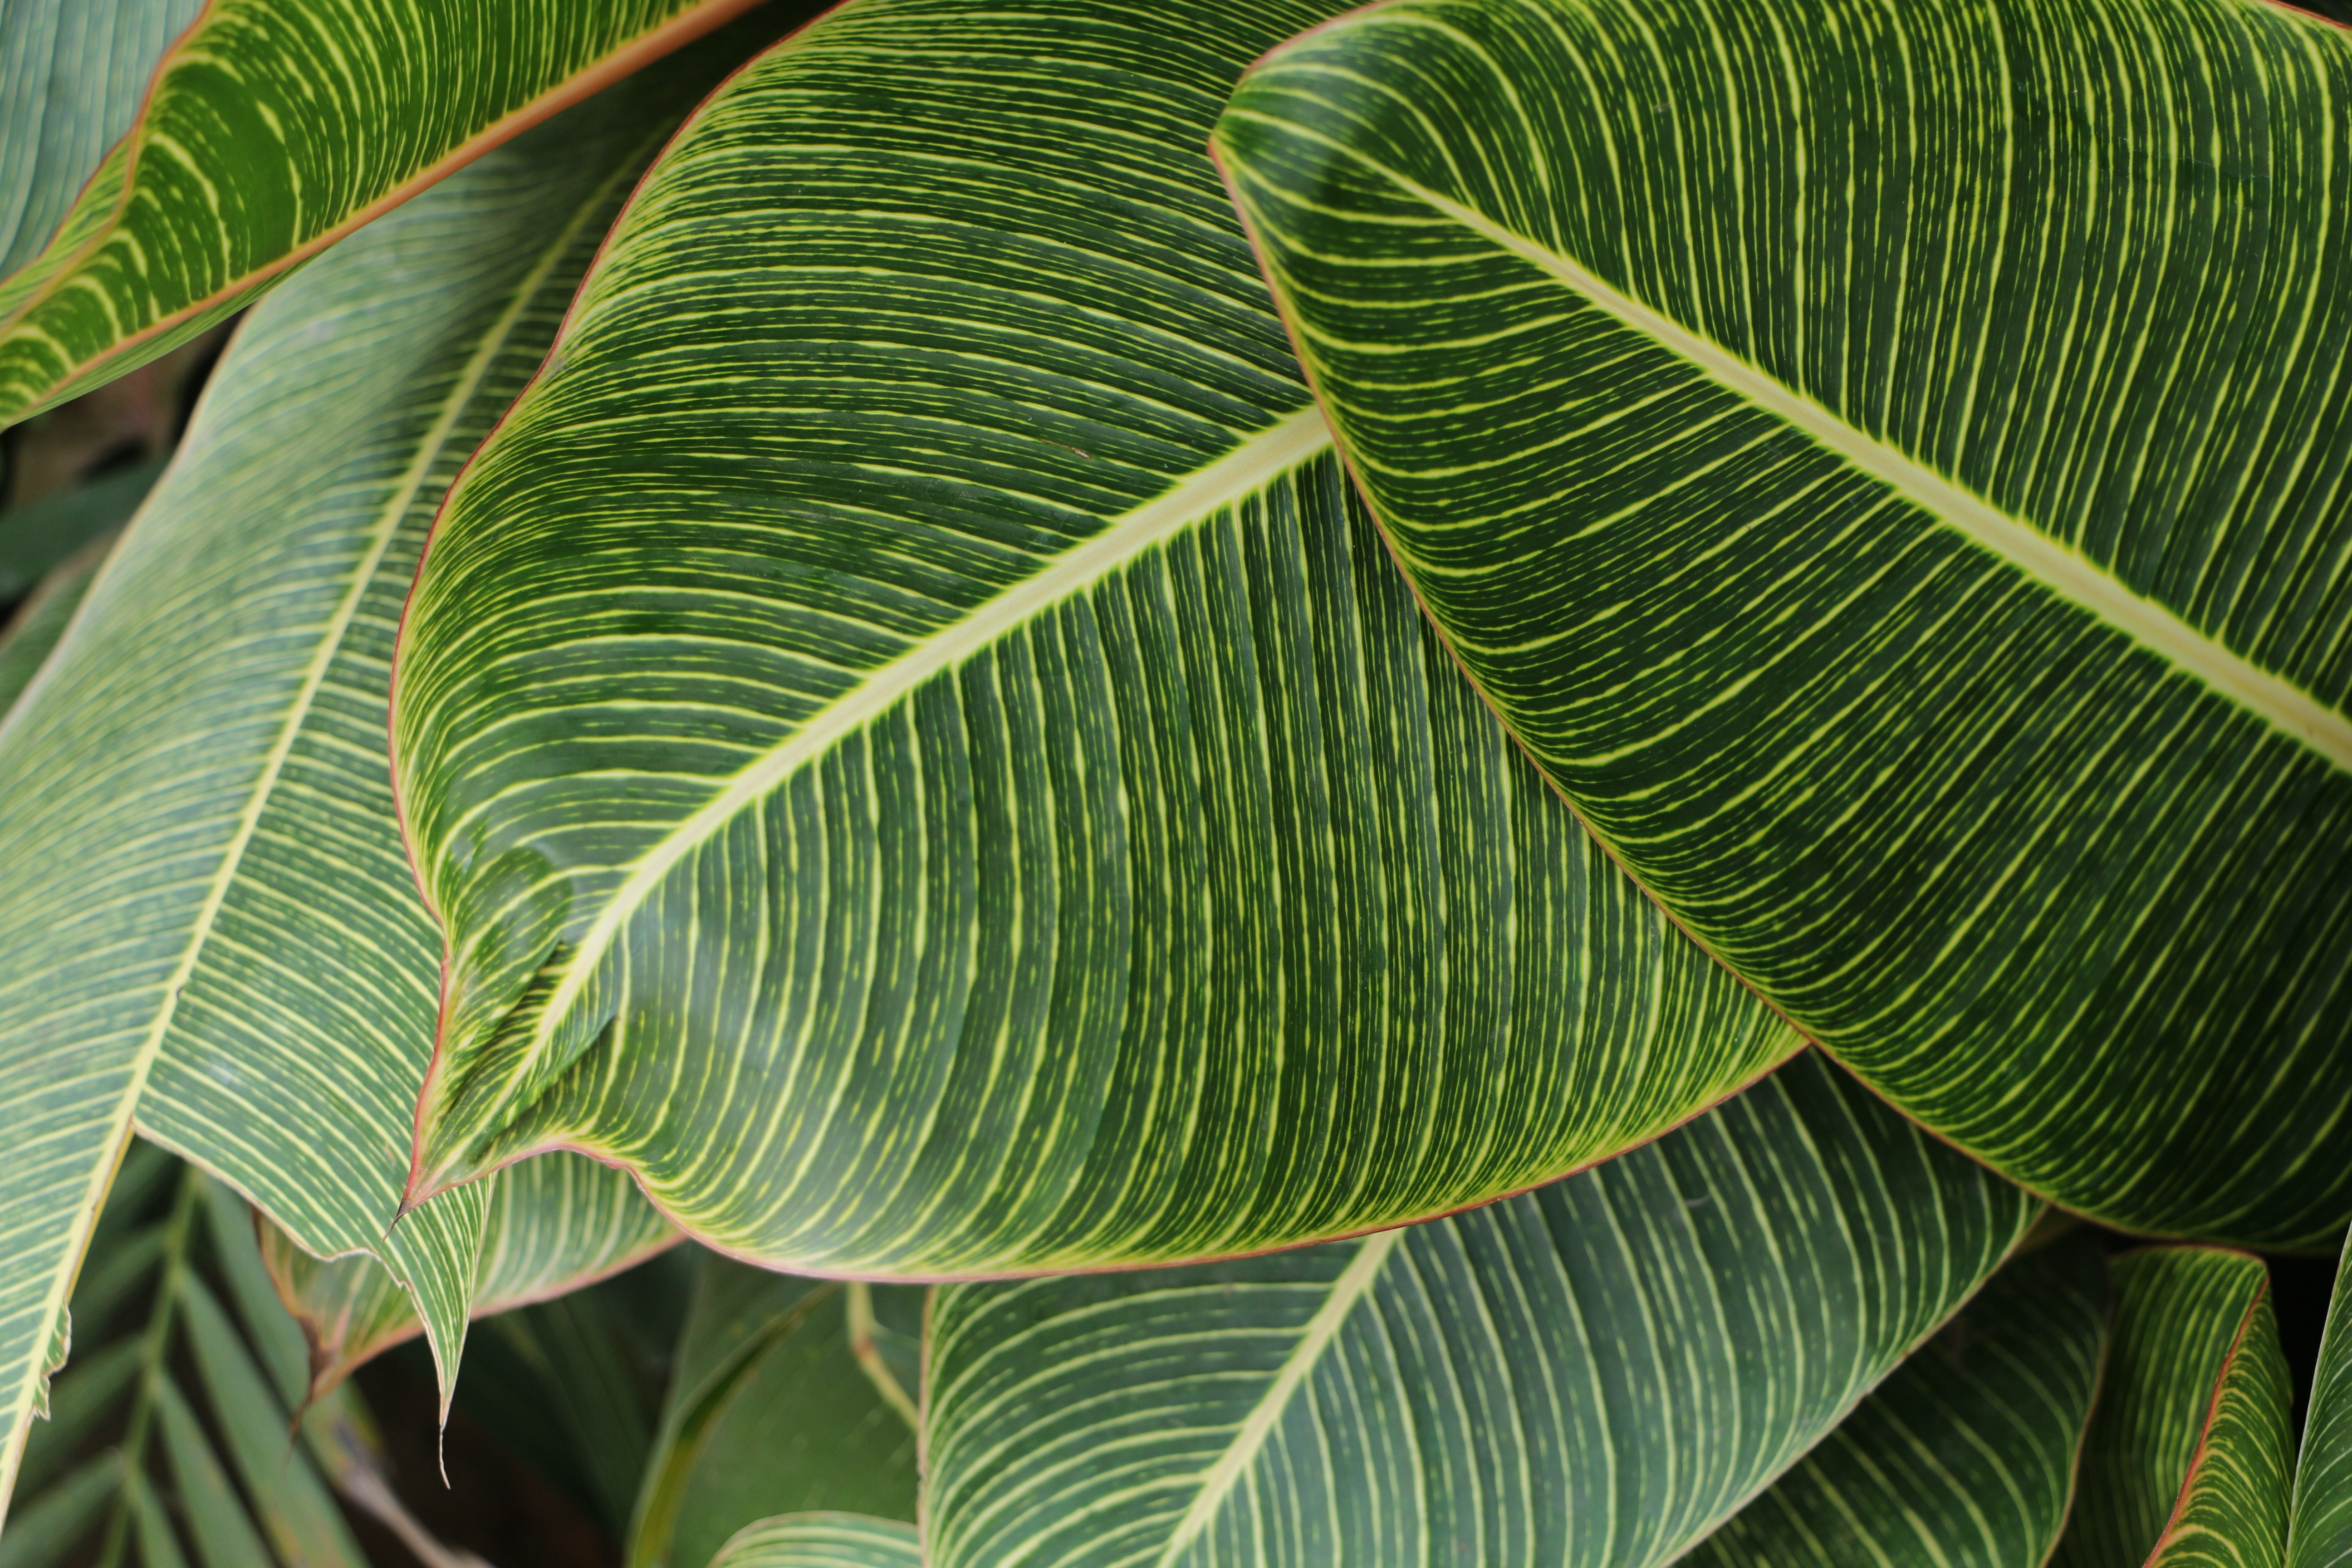
plant, leaf, vegetation, flora, terrestrial plant, organism, plant stem